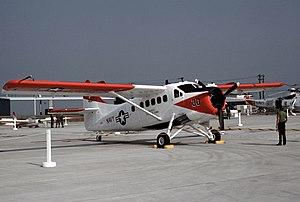
L'United States Naval Test Pilot School ou US Naval Test Pilot School est l'école qui forme les futurs pilotes d'essais de l'US Navy et du Corps des Marines des États-Unis. Elle est sise sur la Naval Air Station Patuxent River dans le comté de Saint Mary dans le Maryland, sur la côte Est américaine.
Ceci est la liste des aéronefs qui sont utilisés en 2013 dans les forces armées des États-Unis. La liste est d’abord découpée en fonction des branches de l’armée américaine puis en fonction du type d’appareil. Plusieurs interventions sur l'article n'ont pas tenu compte de la date.
La Naval Air Station Patuxent River ou NAS Patuxent River est une base aérienne appartenant à l'US Navy et installée dans le comté de Saint Mary dans le Maryland, sur la côte Est des États-Unis. Elle tire son nom d'une rivière toute proche qui se jette dans la baie de Chesapeake.